Kenai Fjords National Park

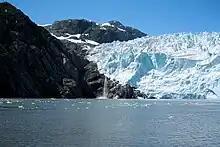
Aialik Glacier

Early studies of possible new Park Service units in Alaska took place in the 1930s and 1940s. The first study, entitled "Alaska - Its Resources and Development" was centered on the development of tourism, despite a dissent from co-author Bob Marshall, who advocated strict preservation. Another study, funded as part of the Alaska Highway in the 1940s drew similar conclusions to the first study's majority opinion. In 1964 George B. Hartzog Jr., director of the National Park Service, initiated a new study entitled "Operation Great Land", advocating the development and promotion of the existing Alaska parks. Follow-up action by Hartzog brought the Park Service into discussions over the Alaska Native Claims Settlement Act (ANCSA). The Kenai Fjords area was not considered to be of the first priority for park designation under the ANCSA.